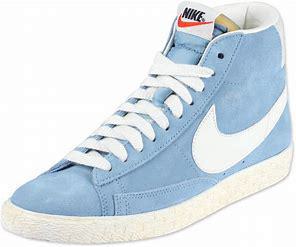
Brand: Nike
Model: Blazer SB